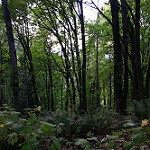
Label: forest